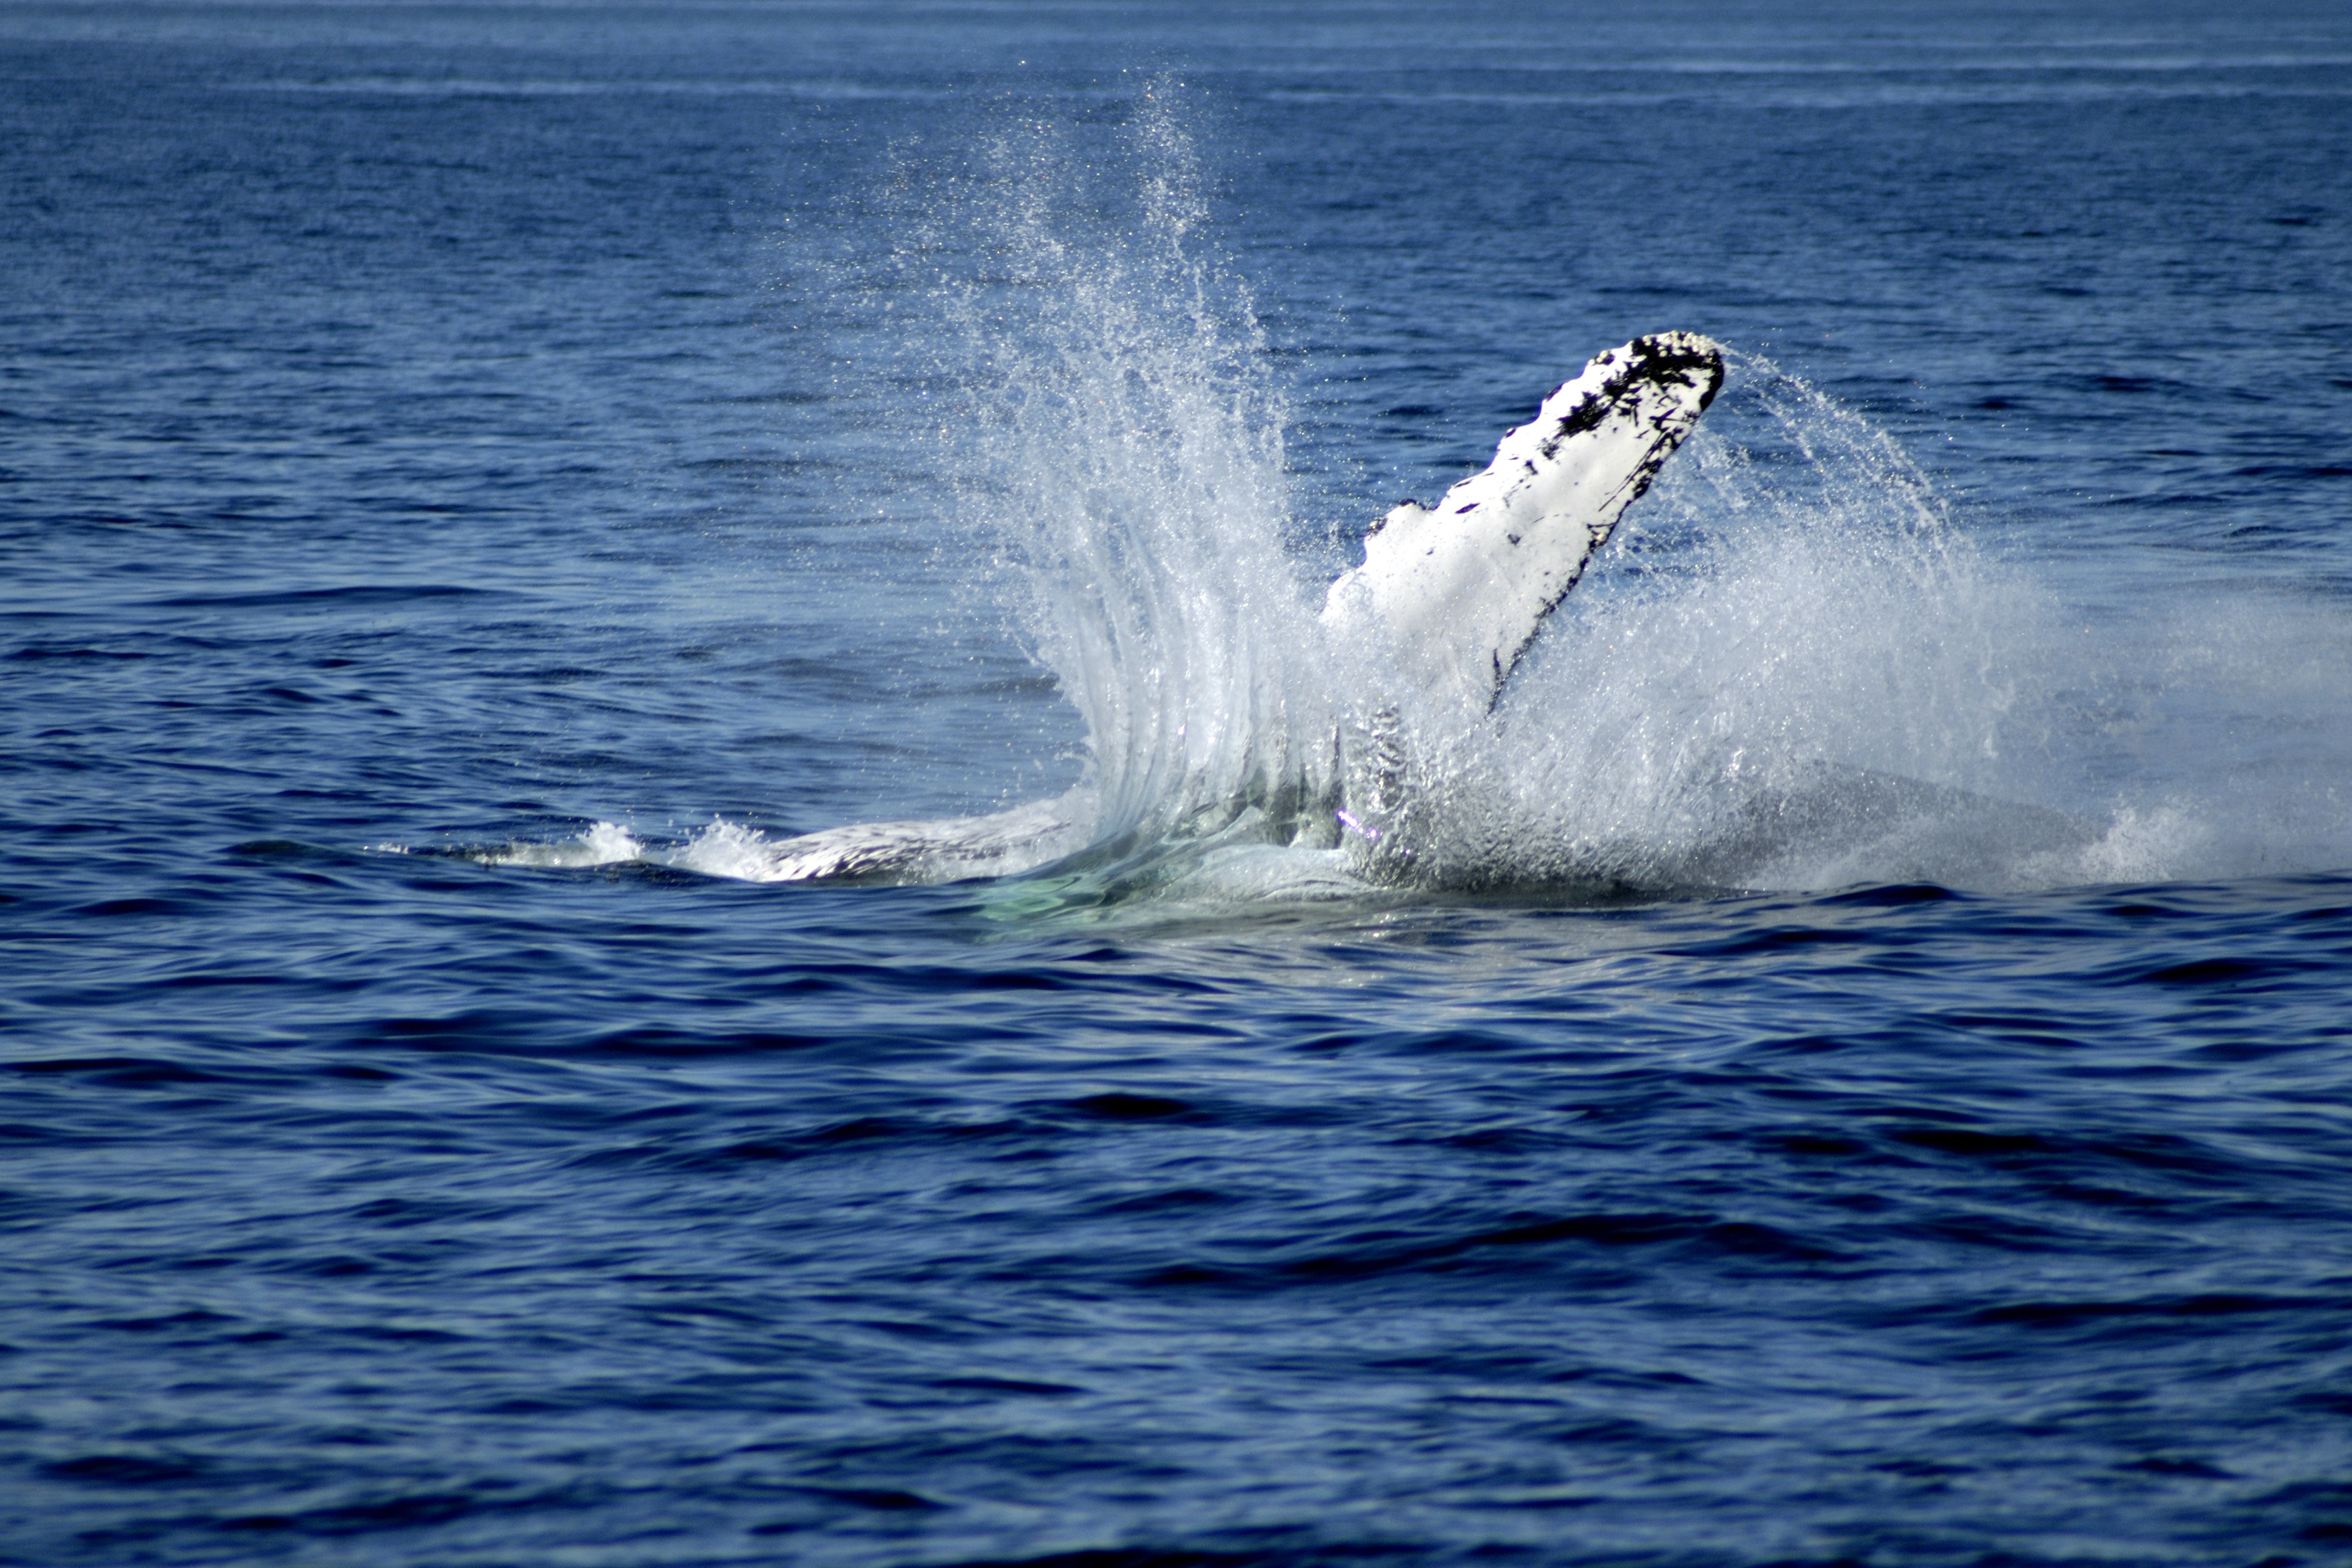
sea, ocean, wave, mammal, humpback whale, fin, vertebrate, whale, humbug, big fish, marine mammal, wind wave, marine biology, whales dolphins and porpoises, grey whale